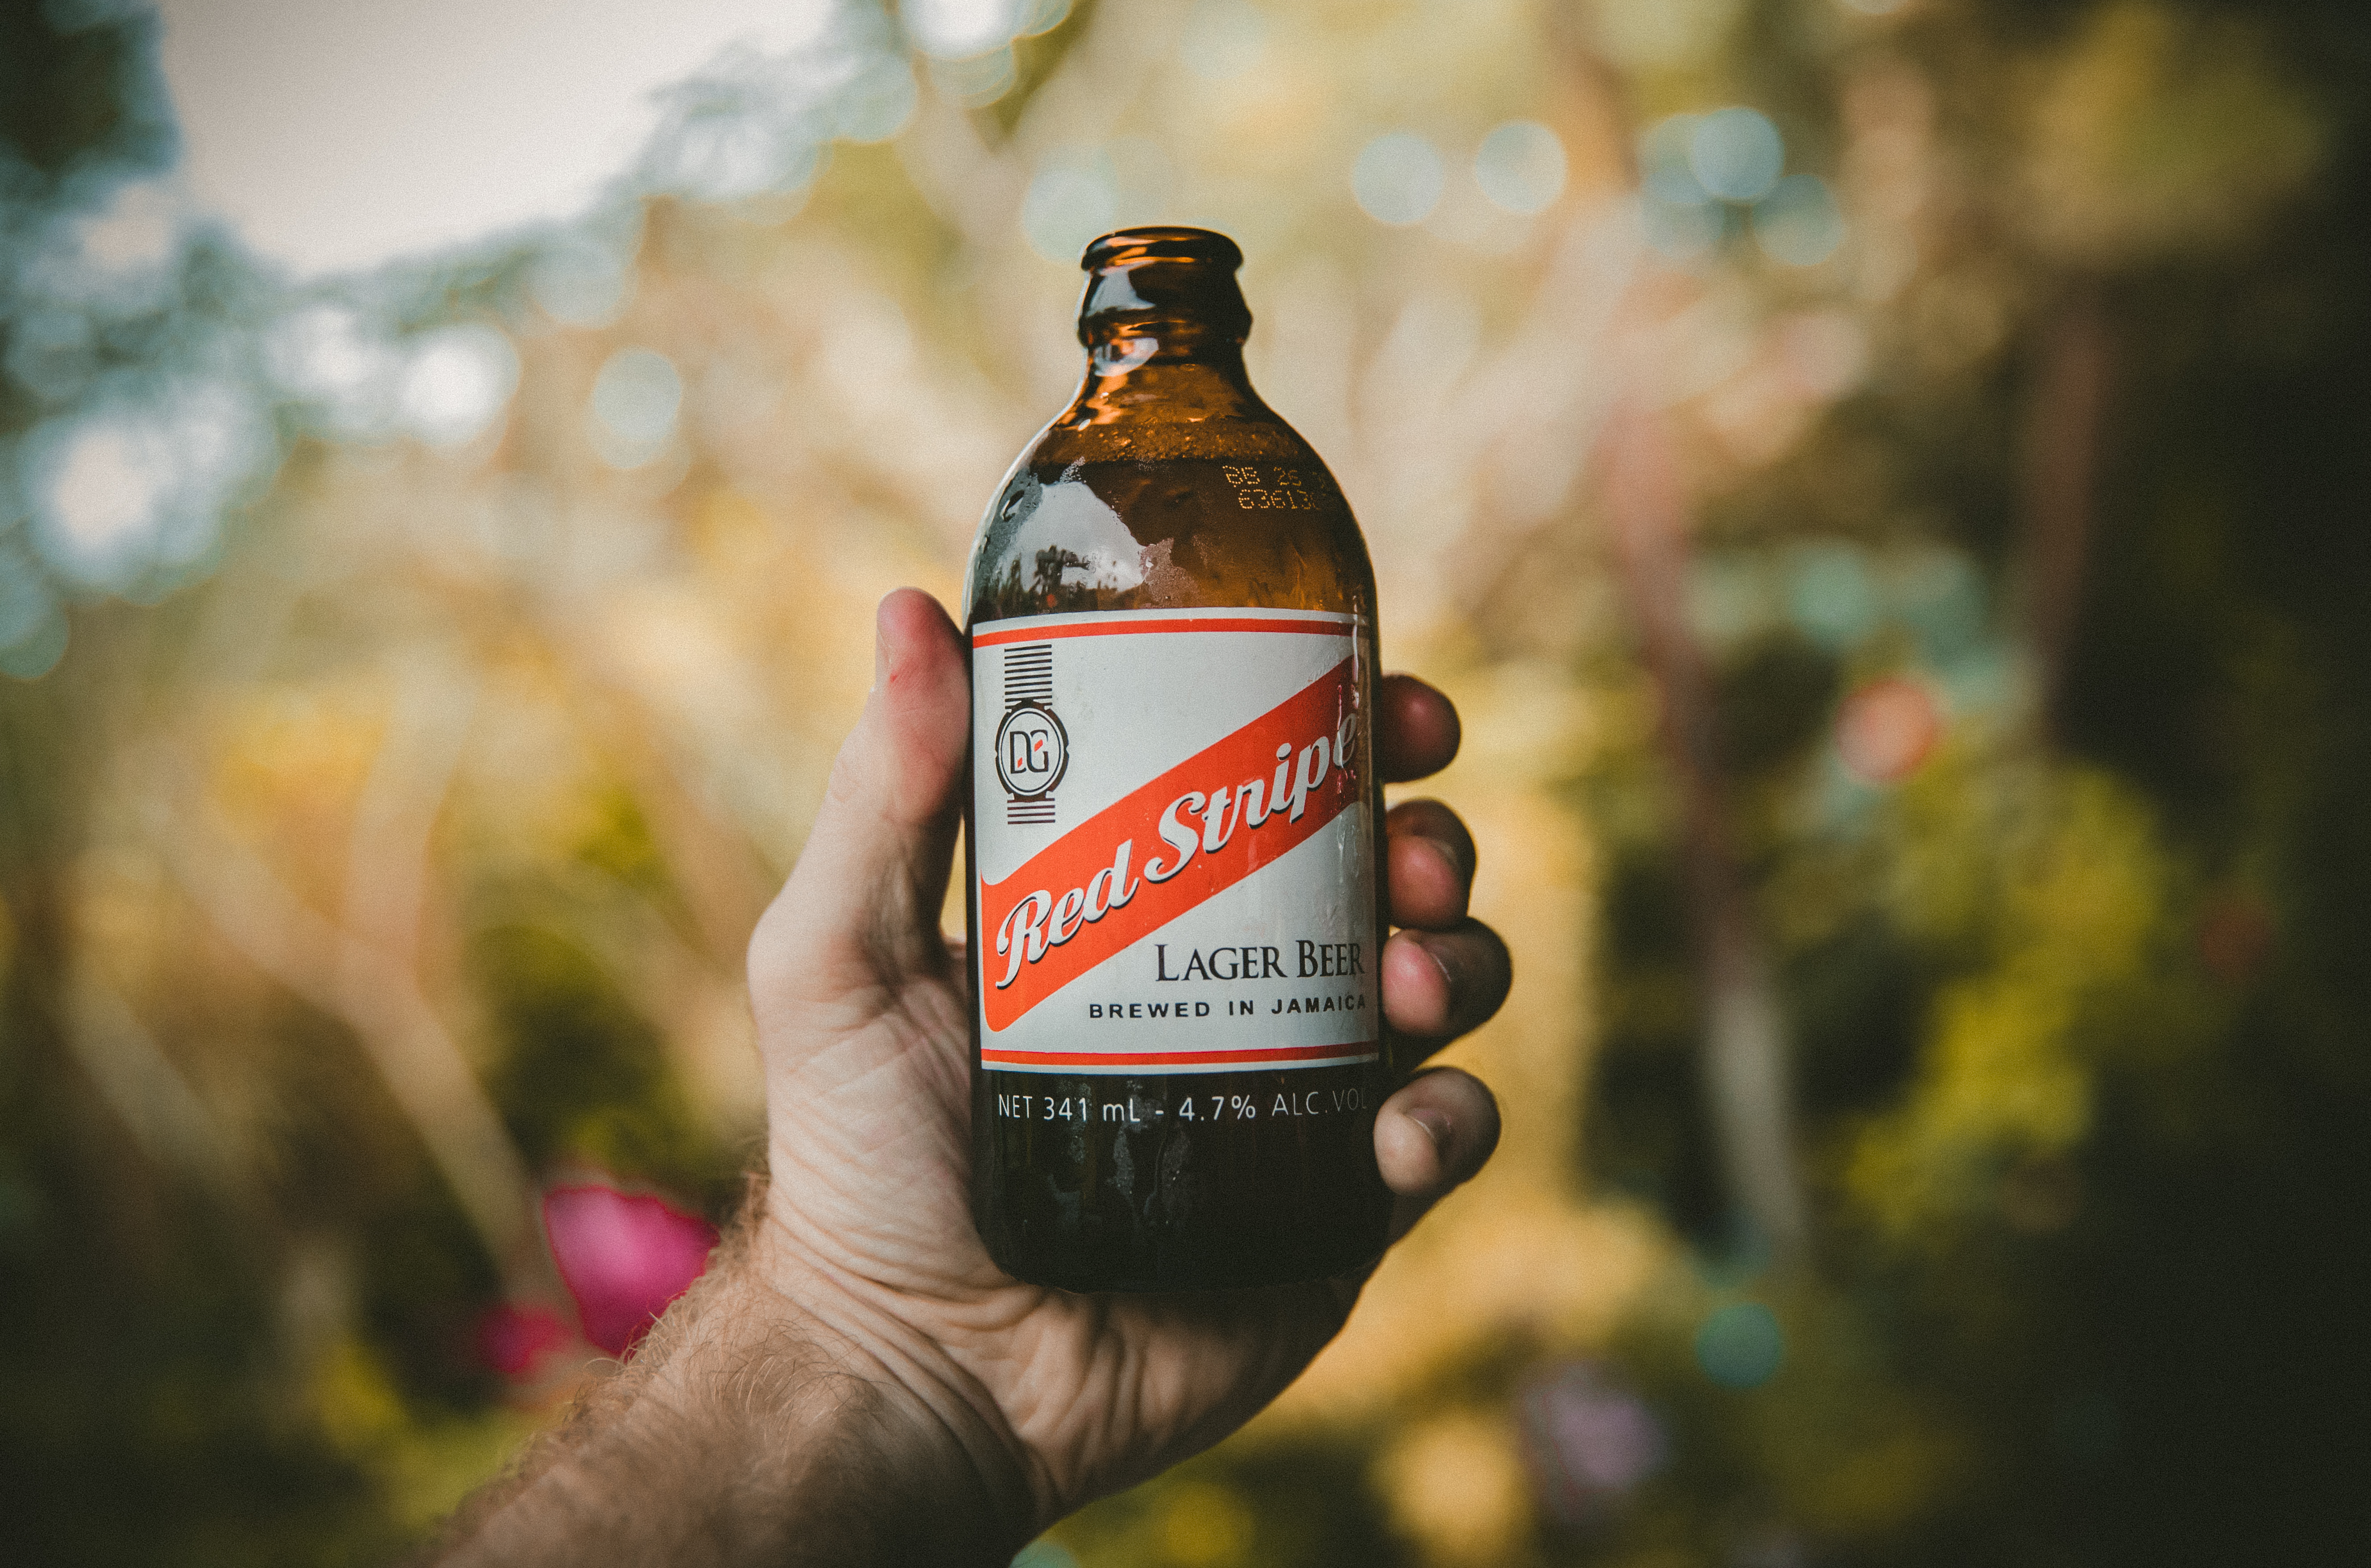
color, drink, bottle, beer, alcohol, photograph, liqueur, alchohol, soft drink, alcoholic beverage, sense, distilled beverage